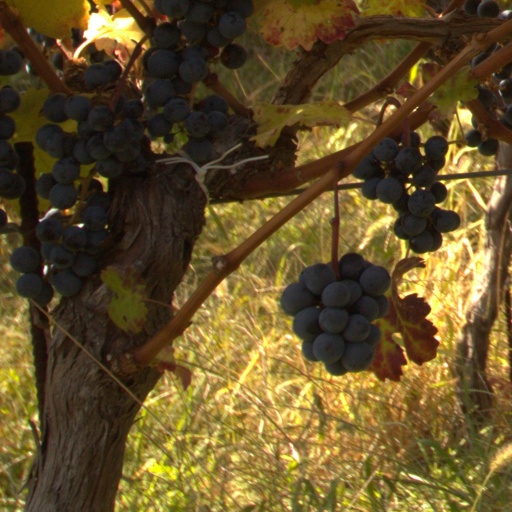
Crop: grape